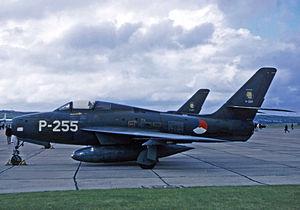
L'Armée de l'air royale néerlandaise est la composante aérienne militaire des Forces armées néerlandaises. Elle comptabilise un effectif de plus de 8 000 personnes et une possession de 263 aéronefs, dont 63 de combat et 88 drones.